Jung Dong-hwan

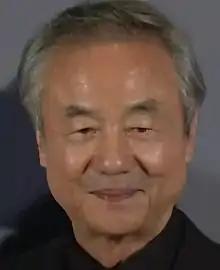
Jung in November 2022

Jung Dong-hwan (born August 5, 1949) is a South Korean actor. Jung began his career in theater, then was most active in Korean cinema in the 1980s, with leading roles in "Late Autumn" (1982), "Jung-kwang's Nonsense" (1986), and "A Top Knot on Montmartre" (1987). As he grew older, Jung appeared more frequently in television, notably in "The Last Station" (1987), "Three Kim Generation" (1998), "Winter Sonata" (2002), "Rustic Period" (2002), "Immortal Admiral Yi Sun-sin" (2004) and "Freedom Fighter, Lee Hoe-young" (2010).